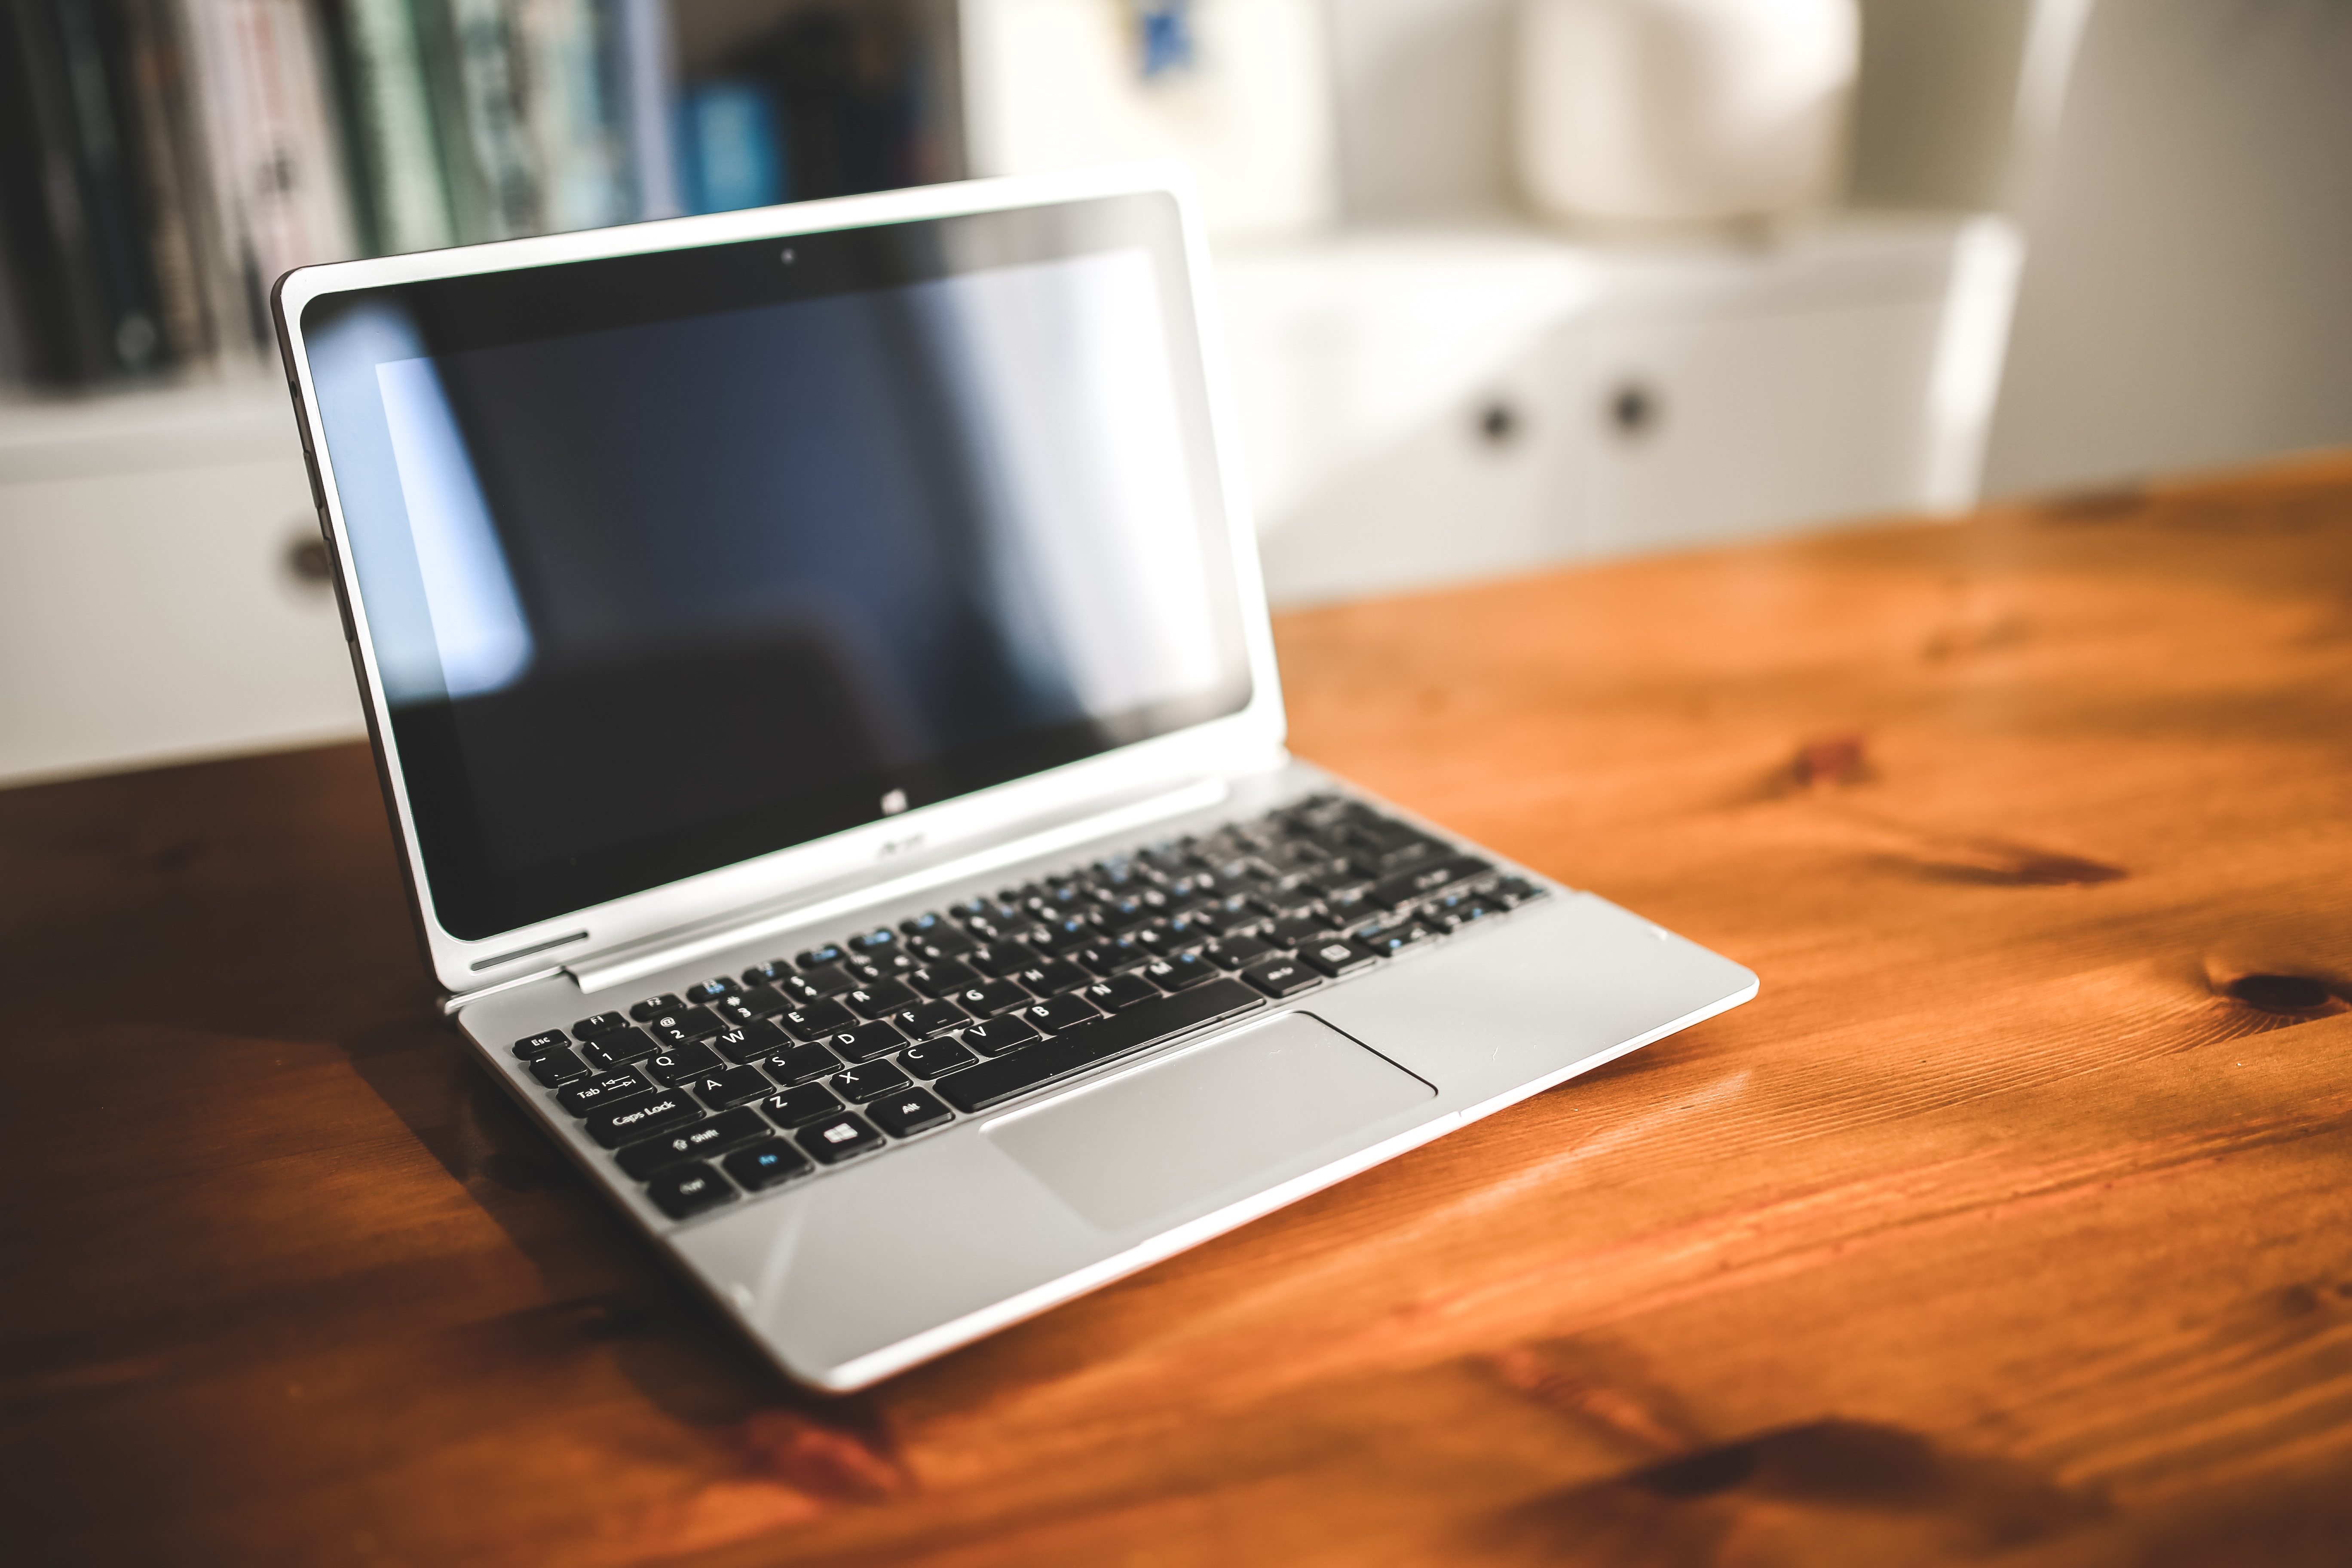
laptop, desk, computer, writing, work, working, bokeh, keyboard, technology, closeup, close up, brand, wooden, netbook, personal computer, electronic device, computer hardware